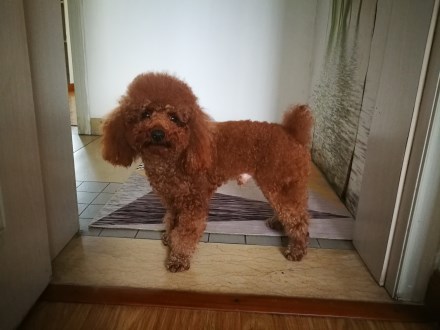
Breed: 2925-n000114-toy_poodle